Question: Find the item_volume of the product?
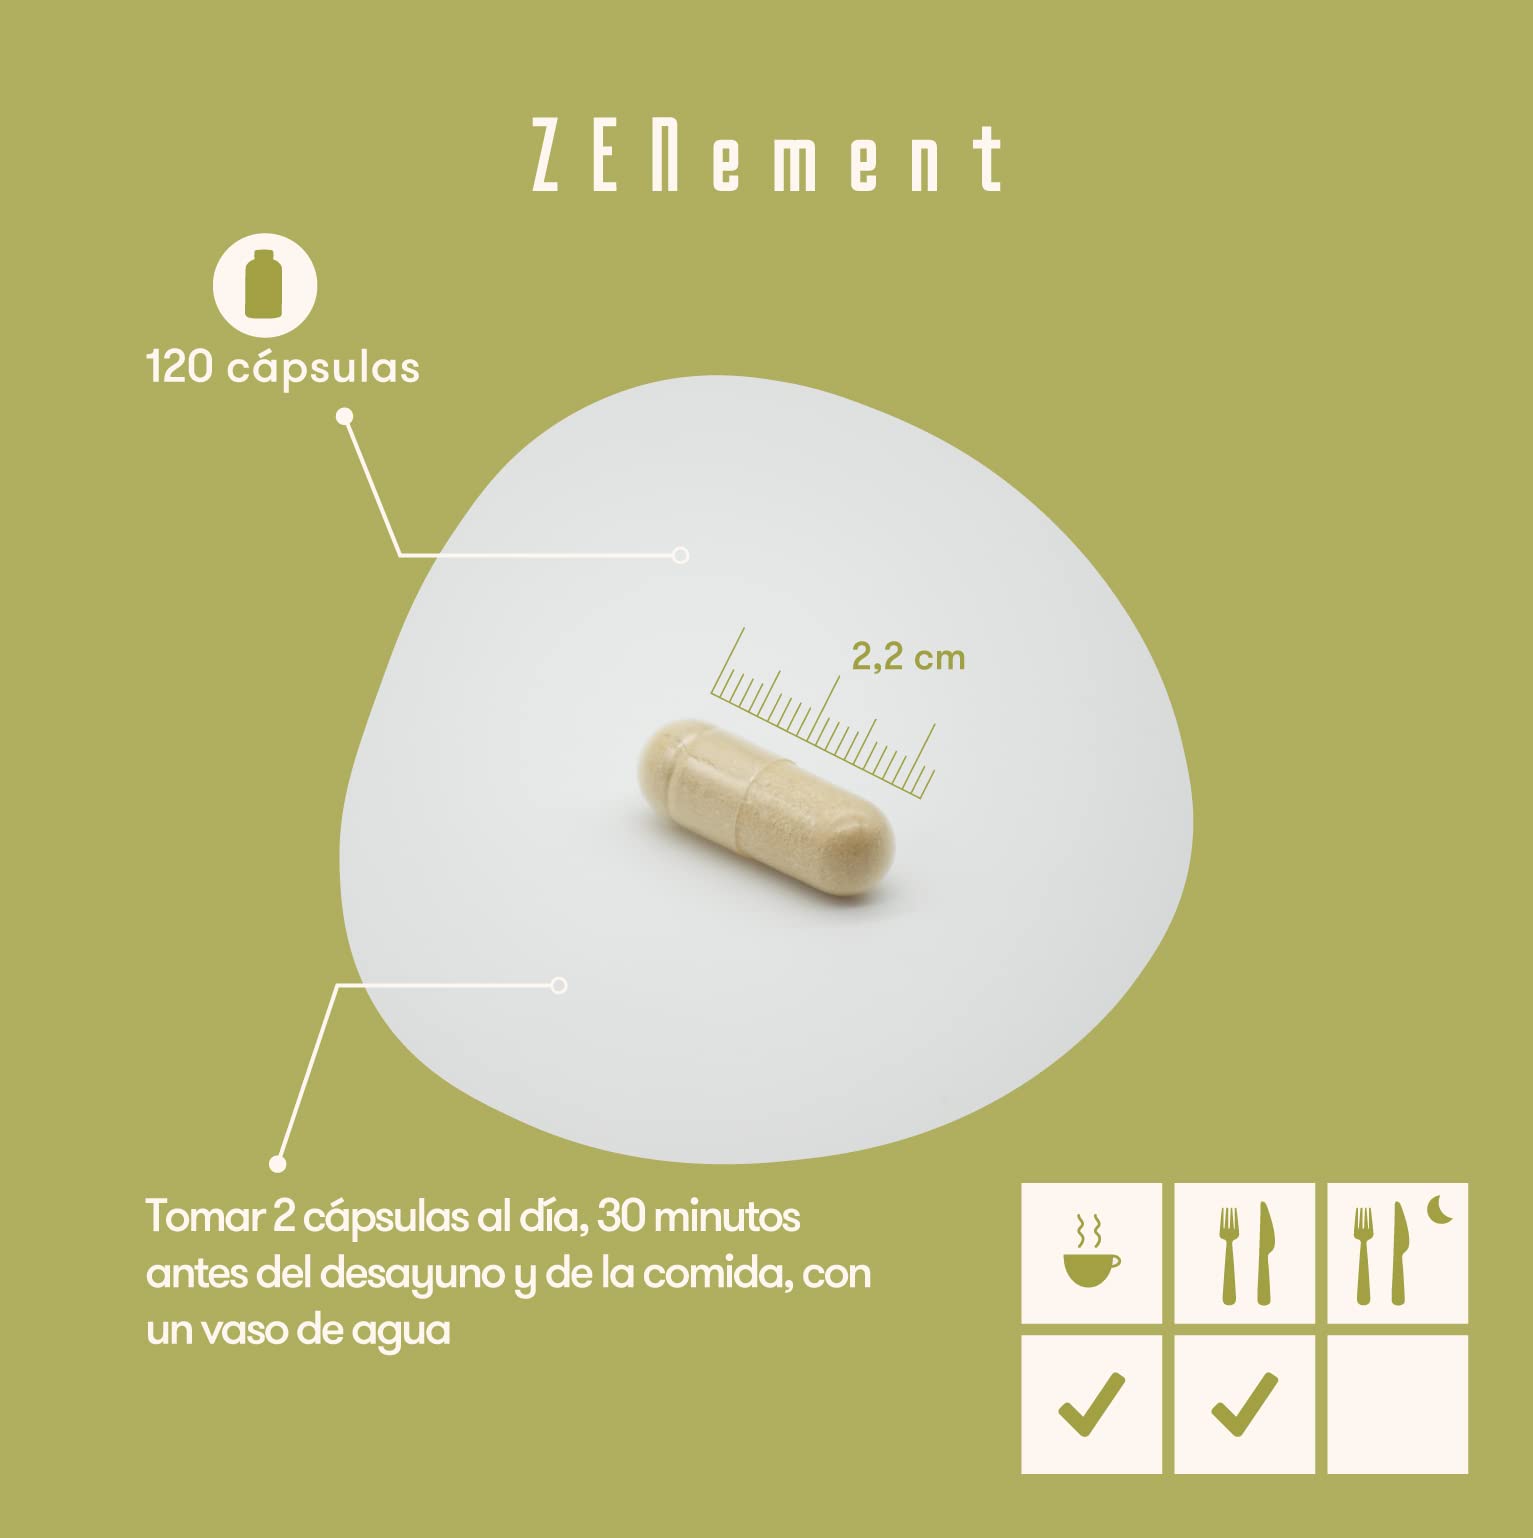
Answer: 2.0 decilitre